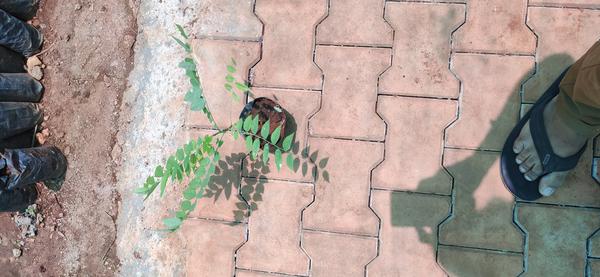
Plant: Amla